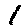
Label: 1